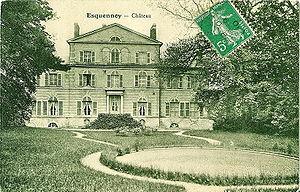
Esquennoy est une commune française située dans le département de l'Oise, en région Hauts-de-France. Ses habitants sont appelés les Esquenouillards et les Esquenouillardes.
Cet article recense de manière non exhaustive les châteaux, maisons fortes, mottes castrales, situés dans le département français de l'Oise. Il est fait état des inscriptions et classements au titre des monuments historiques, ainsi que de l'inscription au pré-inventaire des jardins remarquables.